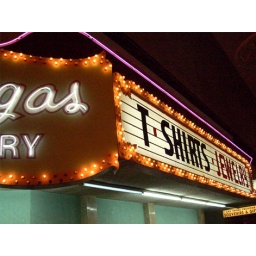
neon sign on freemont street in downtown vegas